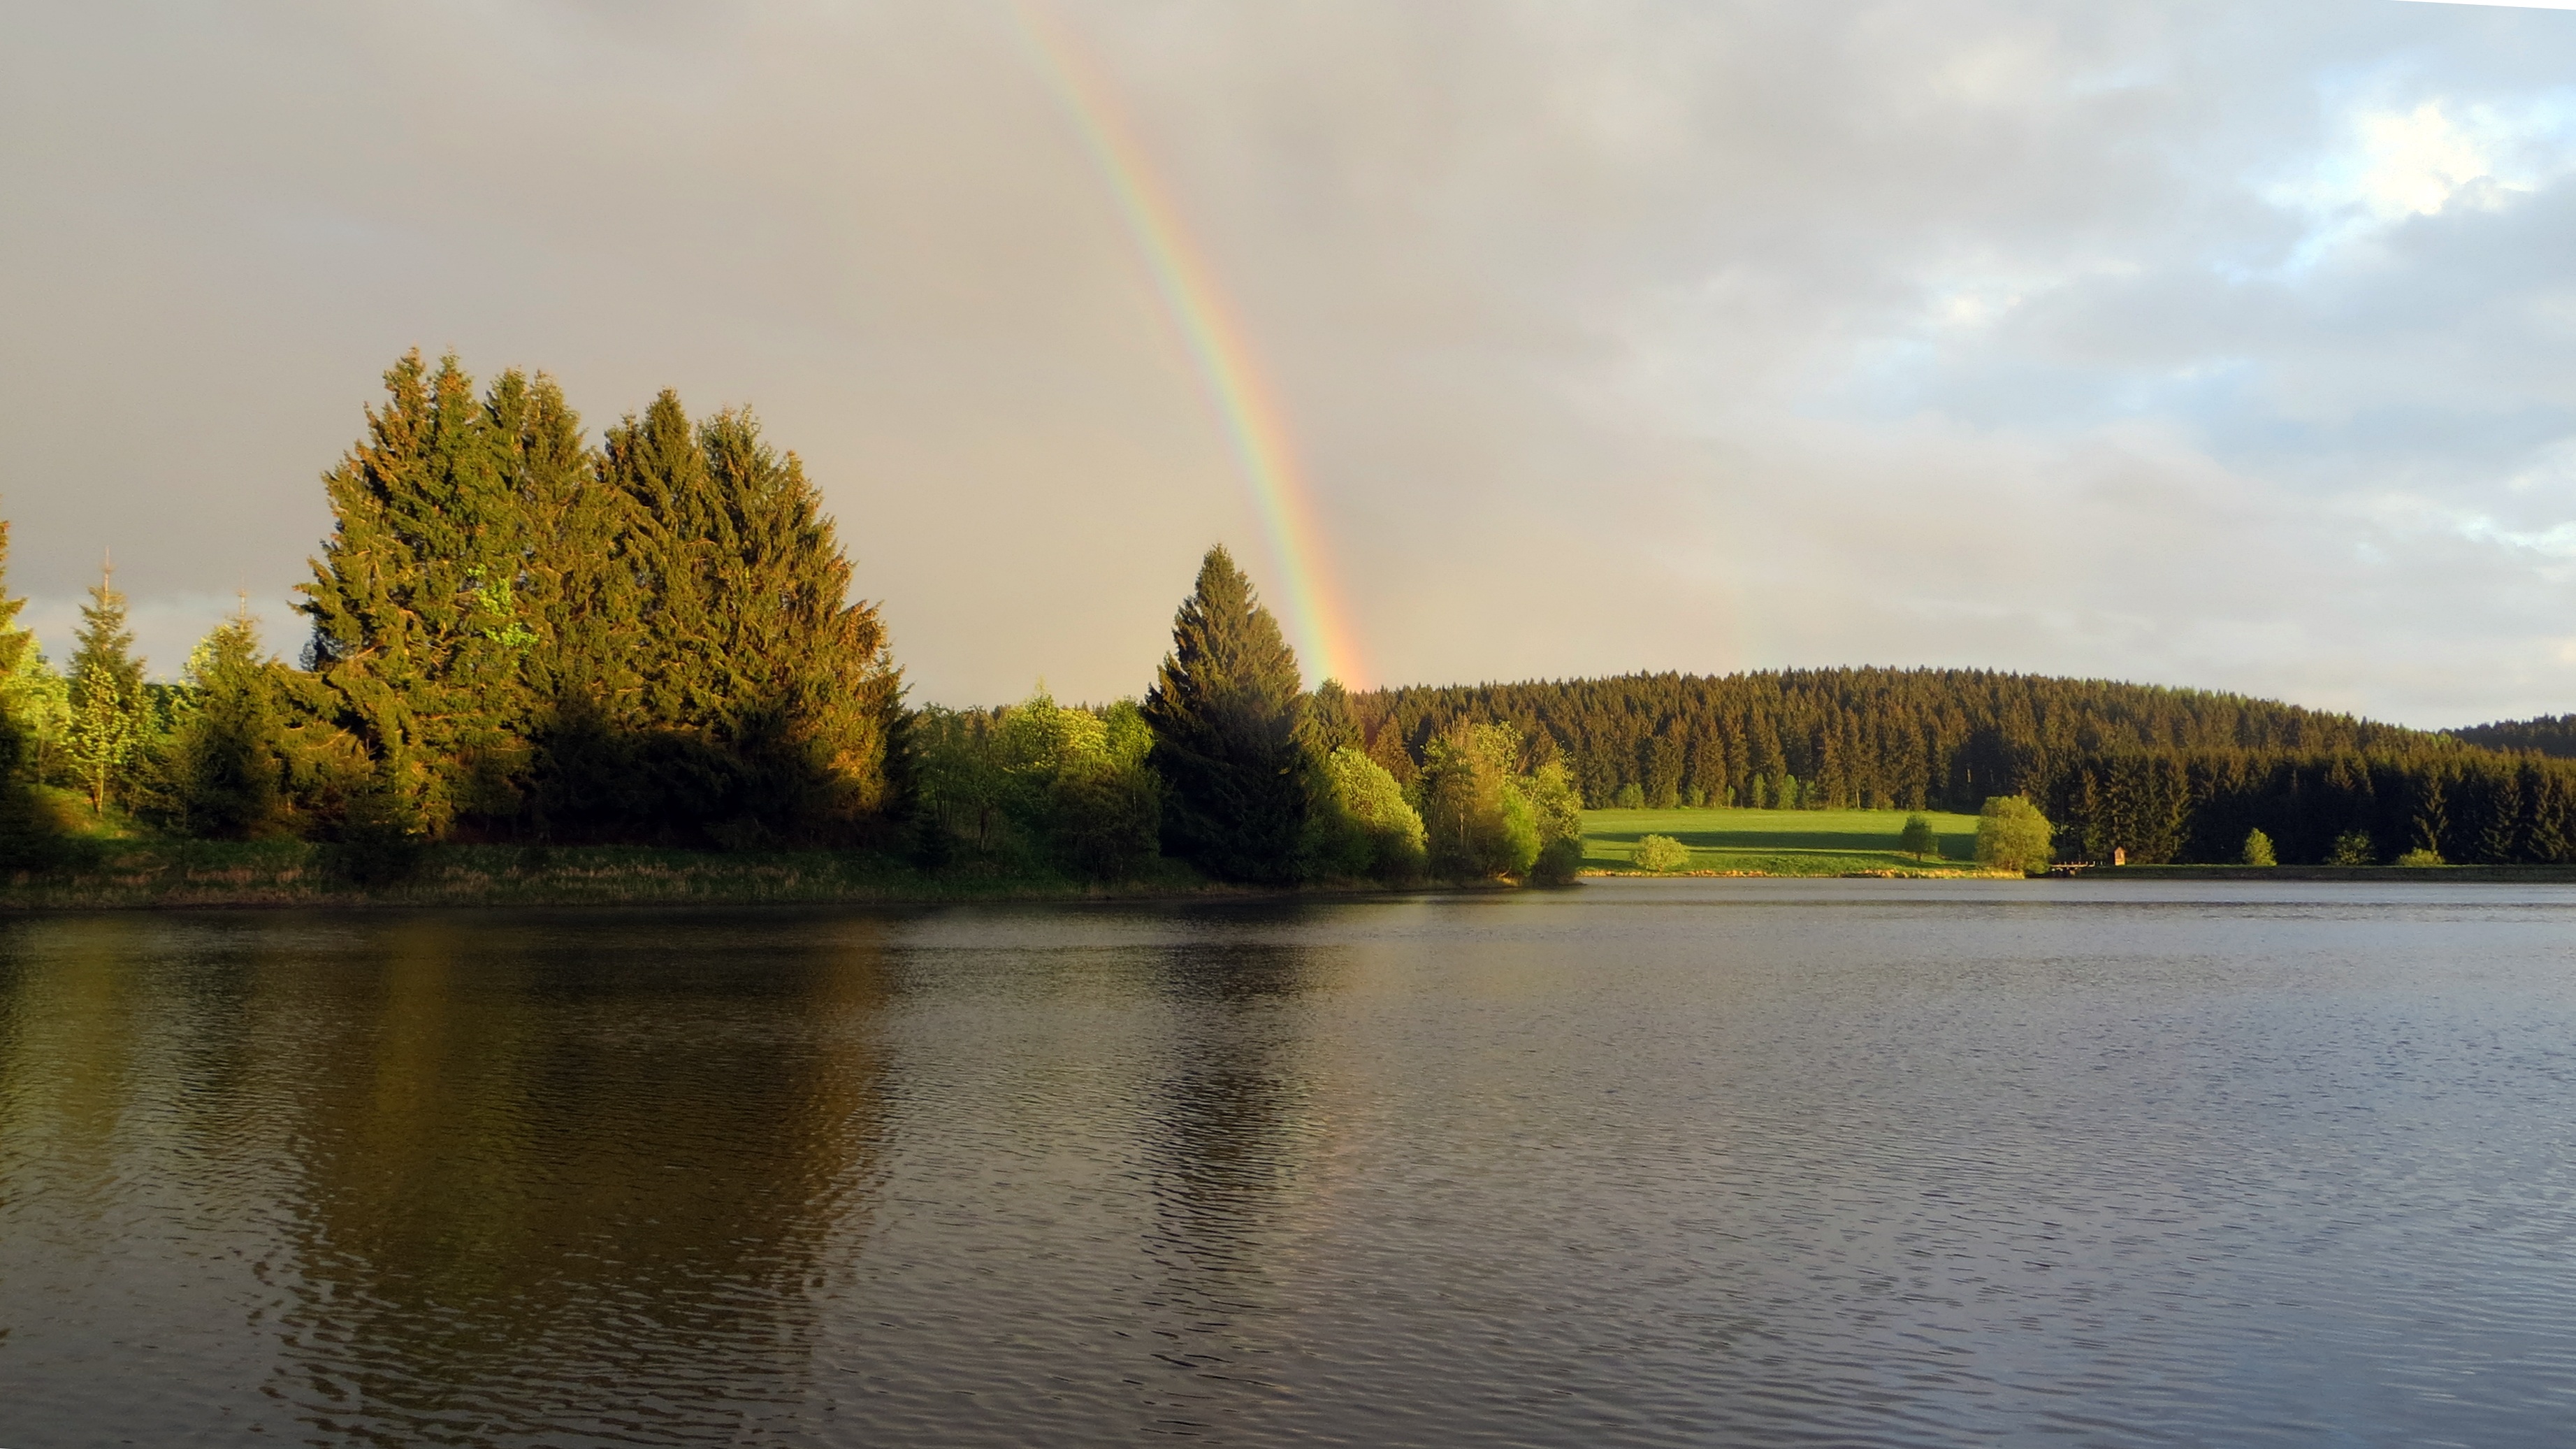
landscape, tree, water, nature, forest, cloud, sunlight, morning, leaf, lake, river, dusk, pond, evening, reflection, autumn, holiday, reservoir, trees, rainbow, relaxation, conifers, lakes, ponds, mood, idyll, resin, mining, region, recovery, hiking trails, meteorological phenomenon, upper harz water shelves, atmospheric phenomenon, woody plant